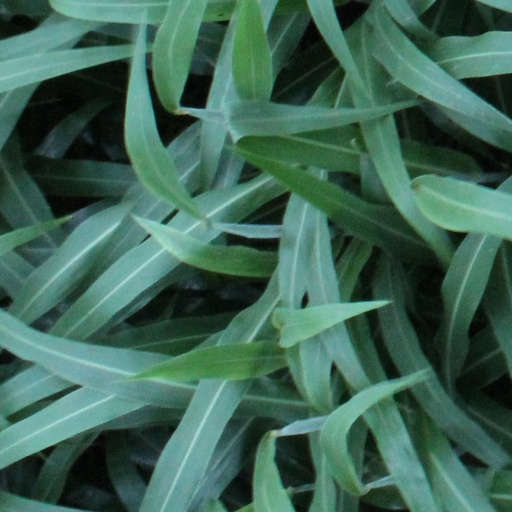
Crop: sorghum